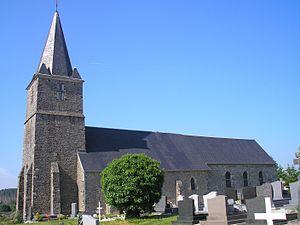
Placy-Montaigu (Normandie, France). L'église Saint-Nicolas.
Saint-Amand-Villages est une commune française située dans le département de la Manche en région Normandie, peuplée de 2 529 habitants.
Placy-Montaigu est une ancienne commune française, située dans le département de la Manche en région Normandie, peuplée de 237 habitants.
Placy est une ancienne commune française du département de la Manche.